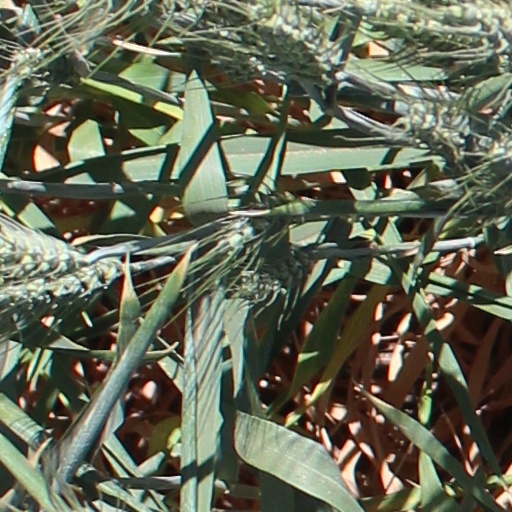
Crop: wheat